Ana Palacio

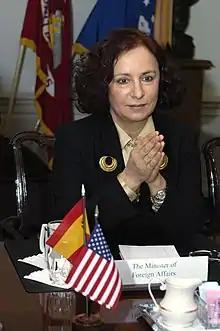
Palacio in 2004

Ana Isabel de Palacio y del Valle Lersundi (born 22 July 1948) in Madrid, daughter of Luis María de Palacio y de Palacio, 4th Marqués de Matonte, and wife Luisa Mariana del Valle Lersundi y del Valle, was Spain's minister for foreign affairs in the People's Party (PP) government of José María Aznar from July 2002 to March 2004. Before this she was a lawyer in Madrid and then a Member of the European Parliament from 1994 to 2002. In March 2012, she was appointed an elective member of the Spanish Council of State. She currently is the founding partner of Palacio y Asociados, a Madrid-based consulting and law firm, and a senior strategic counsel at Albright Stonebridge Group, a global business strategy firm.